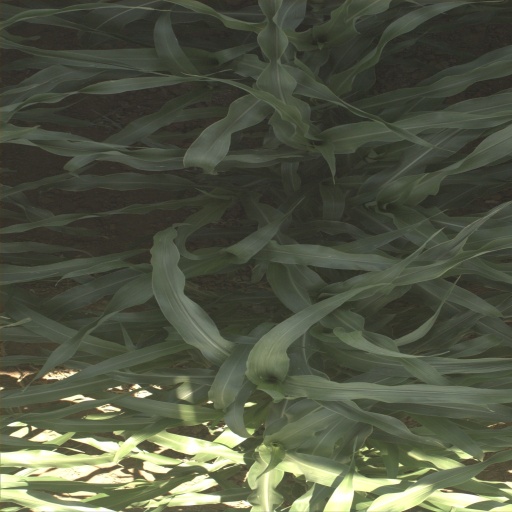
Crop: sorghum